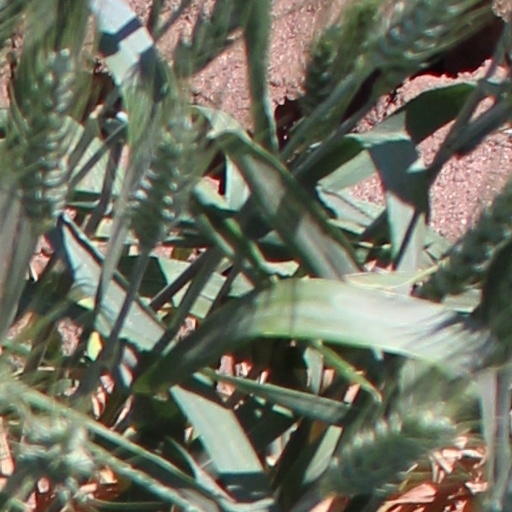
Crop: wheat